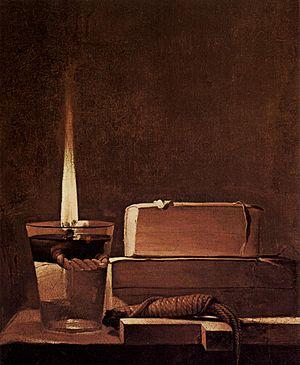
La mèche est une ficelle ou une corde de fibres tordues, tressés lâchement, qu'on met dans une bougie, un briquet, une lampe à pétrole ou à huile ou une ancienne arme à feu.